Irmino

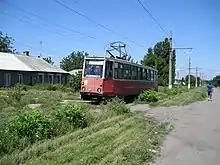
Sole tramcar on the Kadiivka-Irmino line

Irmino was the first village of Petrovka/Petrivka founded in 1808 on the right bank of the Luhan by peasants from the Poltava region and renamed Irminka in 1898, and later Irmyne or Irmino around 1910, after the coal mine named after Irma, daughter of the mine owner.